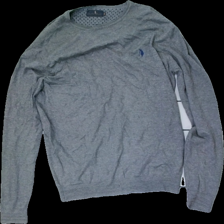
View: front
Type: Sweater
Category: Men
Brand: Not in the list
Brand text on label: Jua City brand
Colors: Grey
Material: unknown
Cut: Regular
Size: XL
Price range: <50
Recommended usage: Recycle
Description: grey sweater